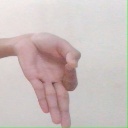
अक्षर: ज्ञ